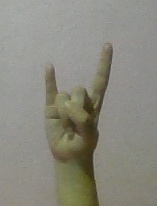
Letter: la